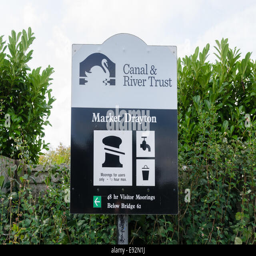
sign for english civil parish